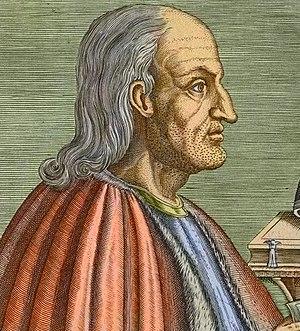
La philosophie britannique désigne la tradition philosophique des auteurs de l'Angleterre et du Royaume-Uni depuis Anselme de Cantorbéry au XIᵉ siècle.
La satisfaction est une doctrine sotériologique en théologie chrétienne liée à la signification et à l'effet de la mort de Jésus-Christ. Elle est traditionnellement enseignée dans les cercles catholiques, luthériens et réformés. Théologiquement et historiquement, le terme « satisfaction » ne signifie pas « gratification » comme dans le langage courant, mais est plutôt à comprendre dans le contexte de la pénitence, où la satisfaction consiste en de bonnes actions qui permettent de réparer l'offense faite à Dieu par le péché. Il est alors relié au concept légal consistant à contrebalancer une injustice. Amorcé dans les œuvres d'Anselme de Cantorbéry, la théorie de la satisfaction enseigne que le Christ a souffert en tant que substitut de l'humanité, satisfaisant par son infini mérite les exigences requises par l'honneur de Dieu. Anselme voyait sa conception de la satisfaction comme une amélioration nette de la théorie, plus ancienne, de la rançon, qu'il considérait être inadéquate. Sa théorie a servi de base aux conceptions de Thomas d'Aquin et de Jean Calvin qui introduisirent l'idée de peine servant à satisfaire les exigences de la justice divine.
L’abbaye Notre-Dame du Bec est une abbaye catholique bénédictine faisant aujourd'hui partie de la congrégation de Sainte-Marie du Mont-Olivet et située au Bec-Hellouin, près de Brionne, dans le département de l’Eure, en Normandie. Elle a été fondée en 1034 par Herluin, ou Helloin, d'où son nom, chevalier du comte Gilbert de Brionne.